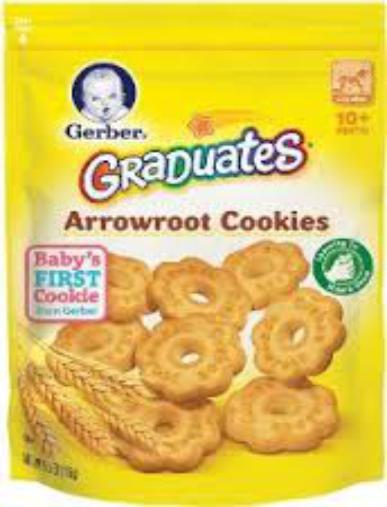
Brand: Arrowroot biscuits
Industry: Food